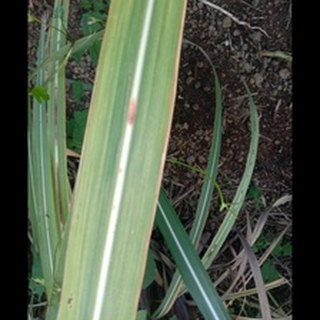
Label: sugarcane_red_rot